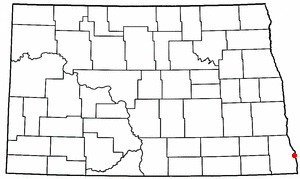
Wahpeton (North Dakota)
Wahpetons beliggenhed i North Dakota
Wahpeton er en amerikansk by og administrativt centrum i det amerikanske county Richland County, i staten North Dakota. I 2000 havde byen et indbyggertal på 8.586.